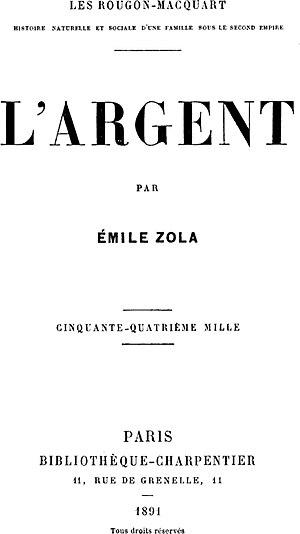
L’Argent est un roman naturaliste d’Émile Zola publié en 1891, le dix-huitième volume de la série Les Rougon-Macquart.